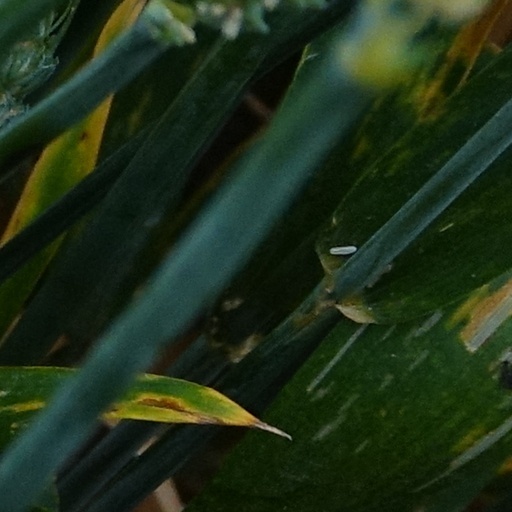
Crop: wheat